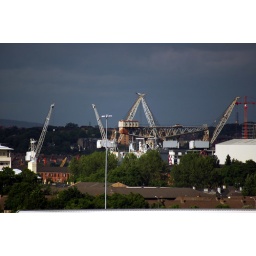
Cranes tower over Govan, red sandstone tenements and green trees.